Taq-e Bostan

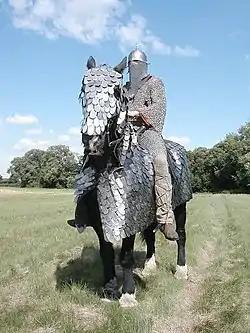
Speculative Historical reenactment of a Sassanid cataphract, complete with a full set of scale armour for the horse. The rider is covered by extensive mail armour, (photographed in Oxford, U.K.)

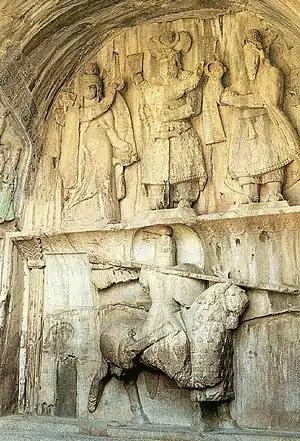
Relief of a victorious Khosrow II mounted on his favorite horse, Shabdiz; Taq-e Bostan

The three figures on the back wall of the large "iwan" are usually considered to represent Khosrow II flanked by Ahura Mazda and Anahita.